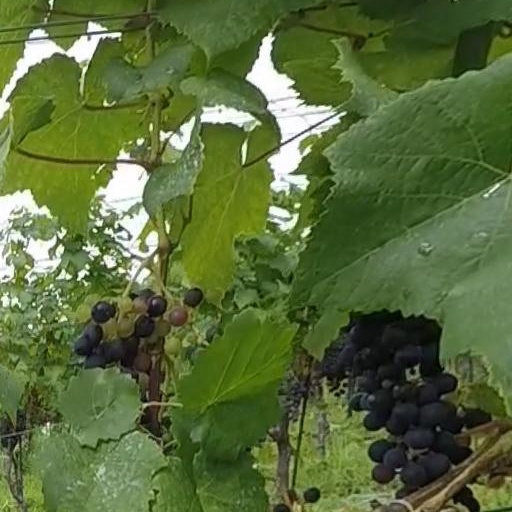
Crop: grape